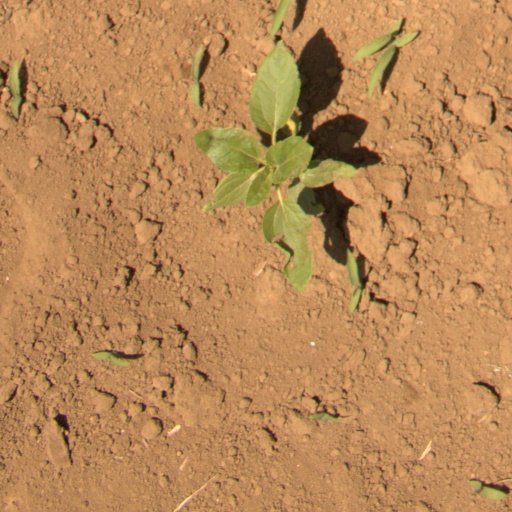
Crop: Jerusalem artichoke